Western Satraps

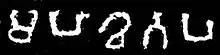
The rulers of the Western Satraps were called (𑀫𑀳𑀸𑀔𑀢𑀧, "Great Satrap") in their Brahmi script inscriptions, as here in a dedicatory inscription by Prime Minister Ayama in the name of his ruler Nahapana, Manmodi Caves, circa 100 CE. Nahapana was also attributed the titles of ("King") and ("Lord") conjointly.

They are named Western Satraps in contrast to the "Northern Satraps" who ruled around East Punjab and the area of Mathura, such as Rajuvula, and his successors under the Kushans, the "Great Satrap" Kharapallana and the "Satrap" Vanaspara.